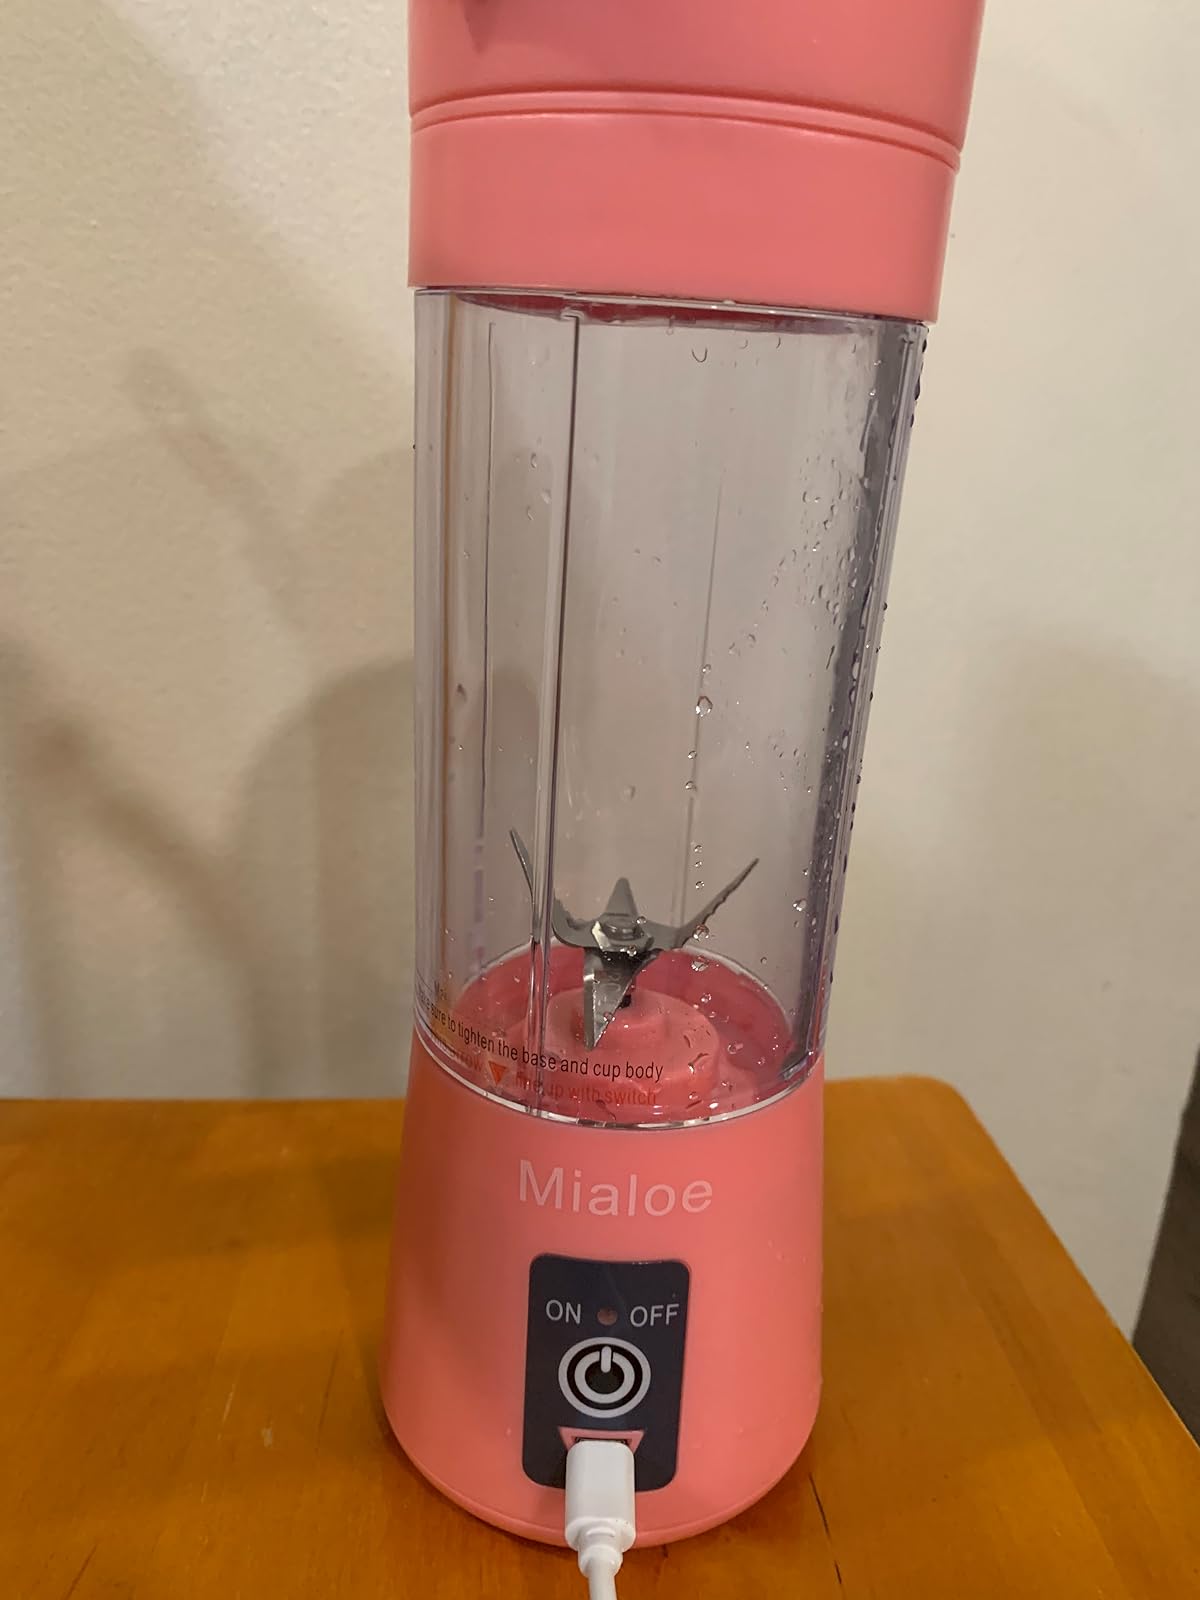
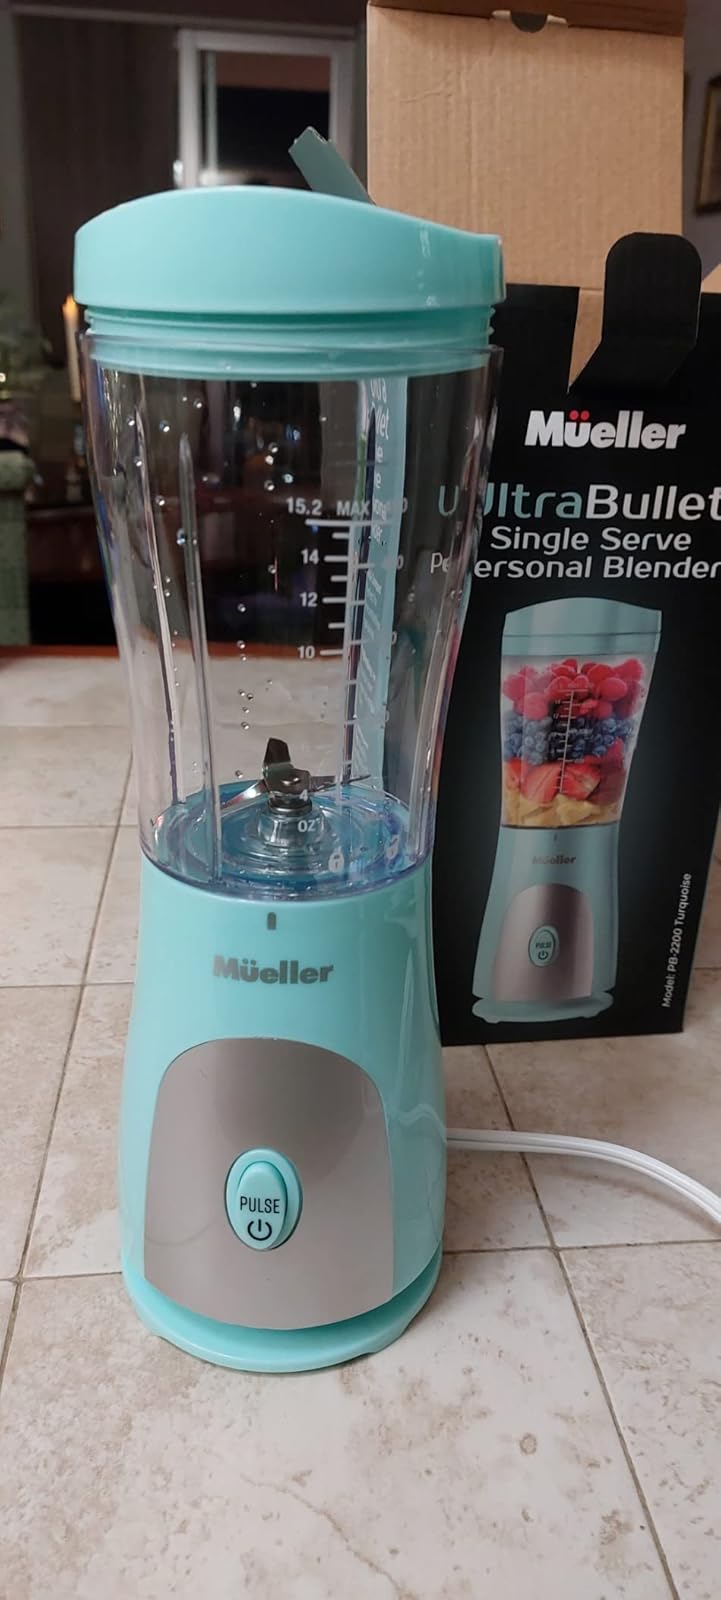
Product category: items_blender
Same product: no